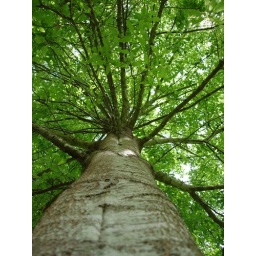
it grew up in the pot of an avocado plant until dad planted it in the backyard.